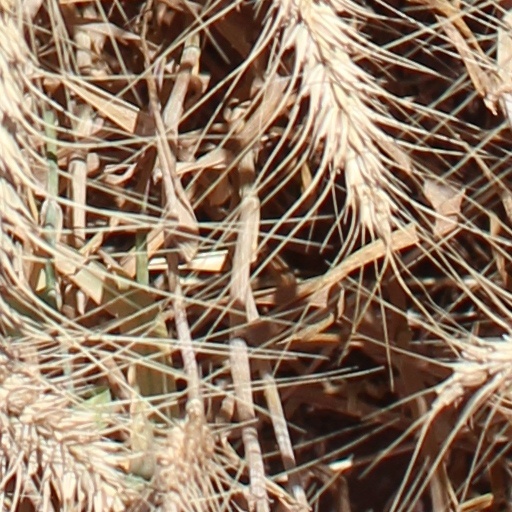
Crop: wheat